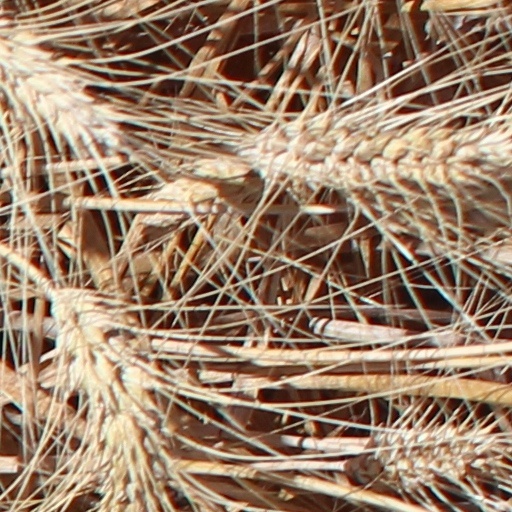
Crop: wheat